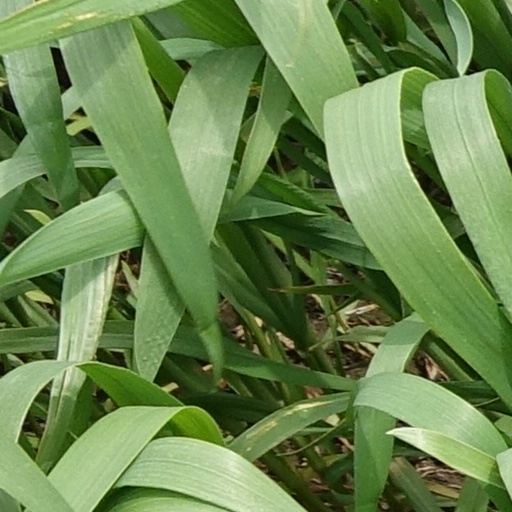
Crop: wheat